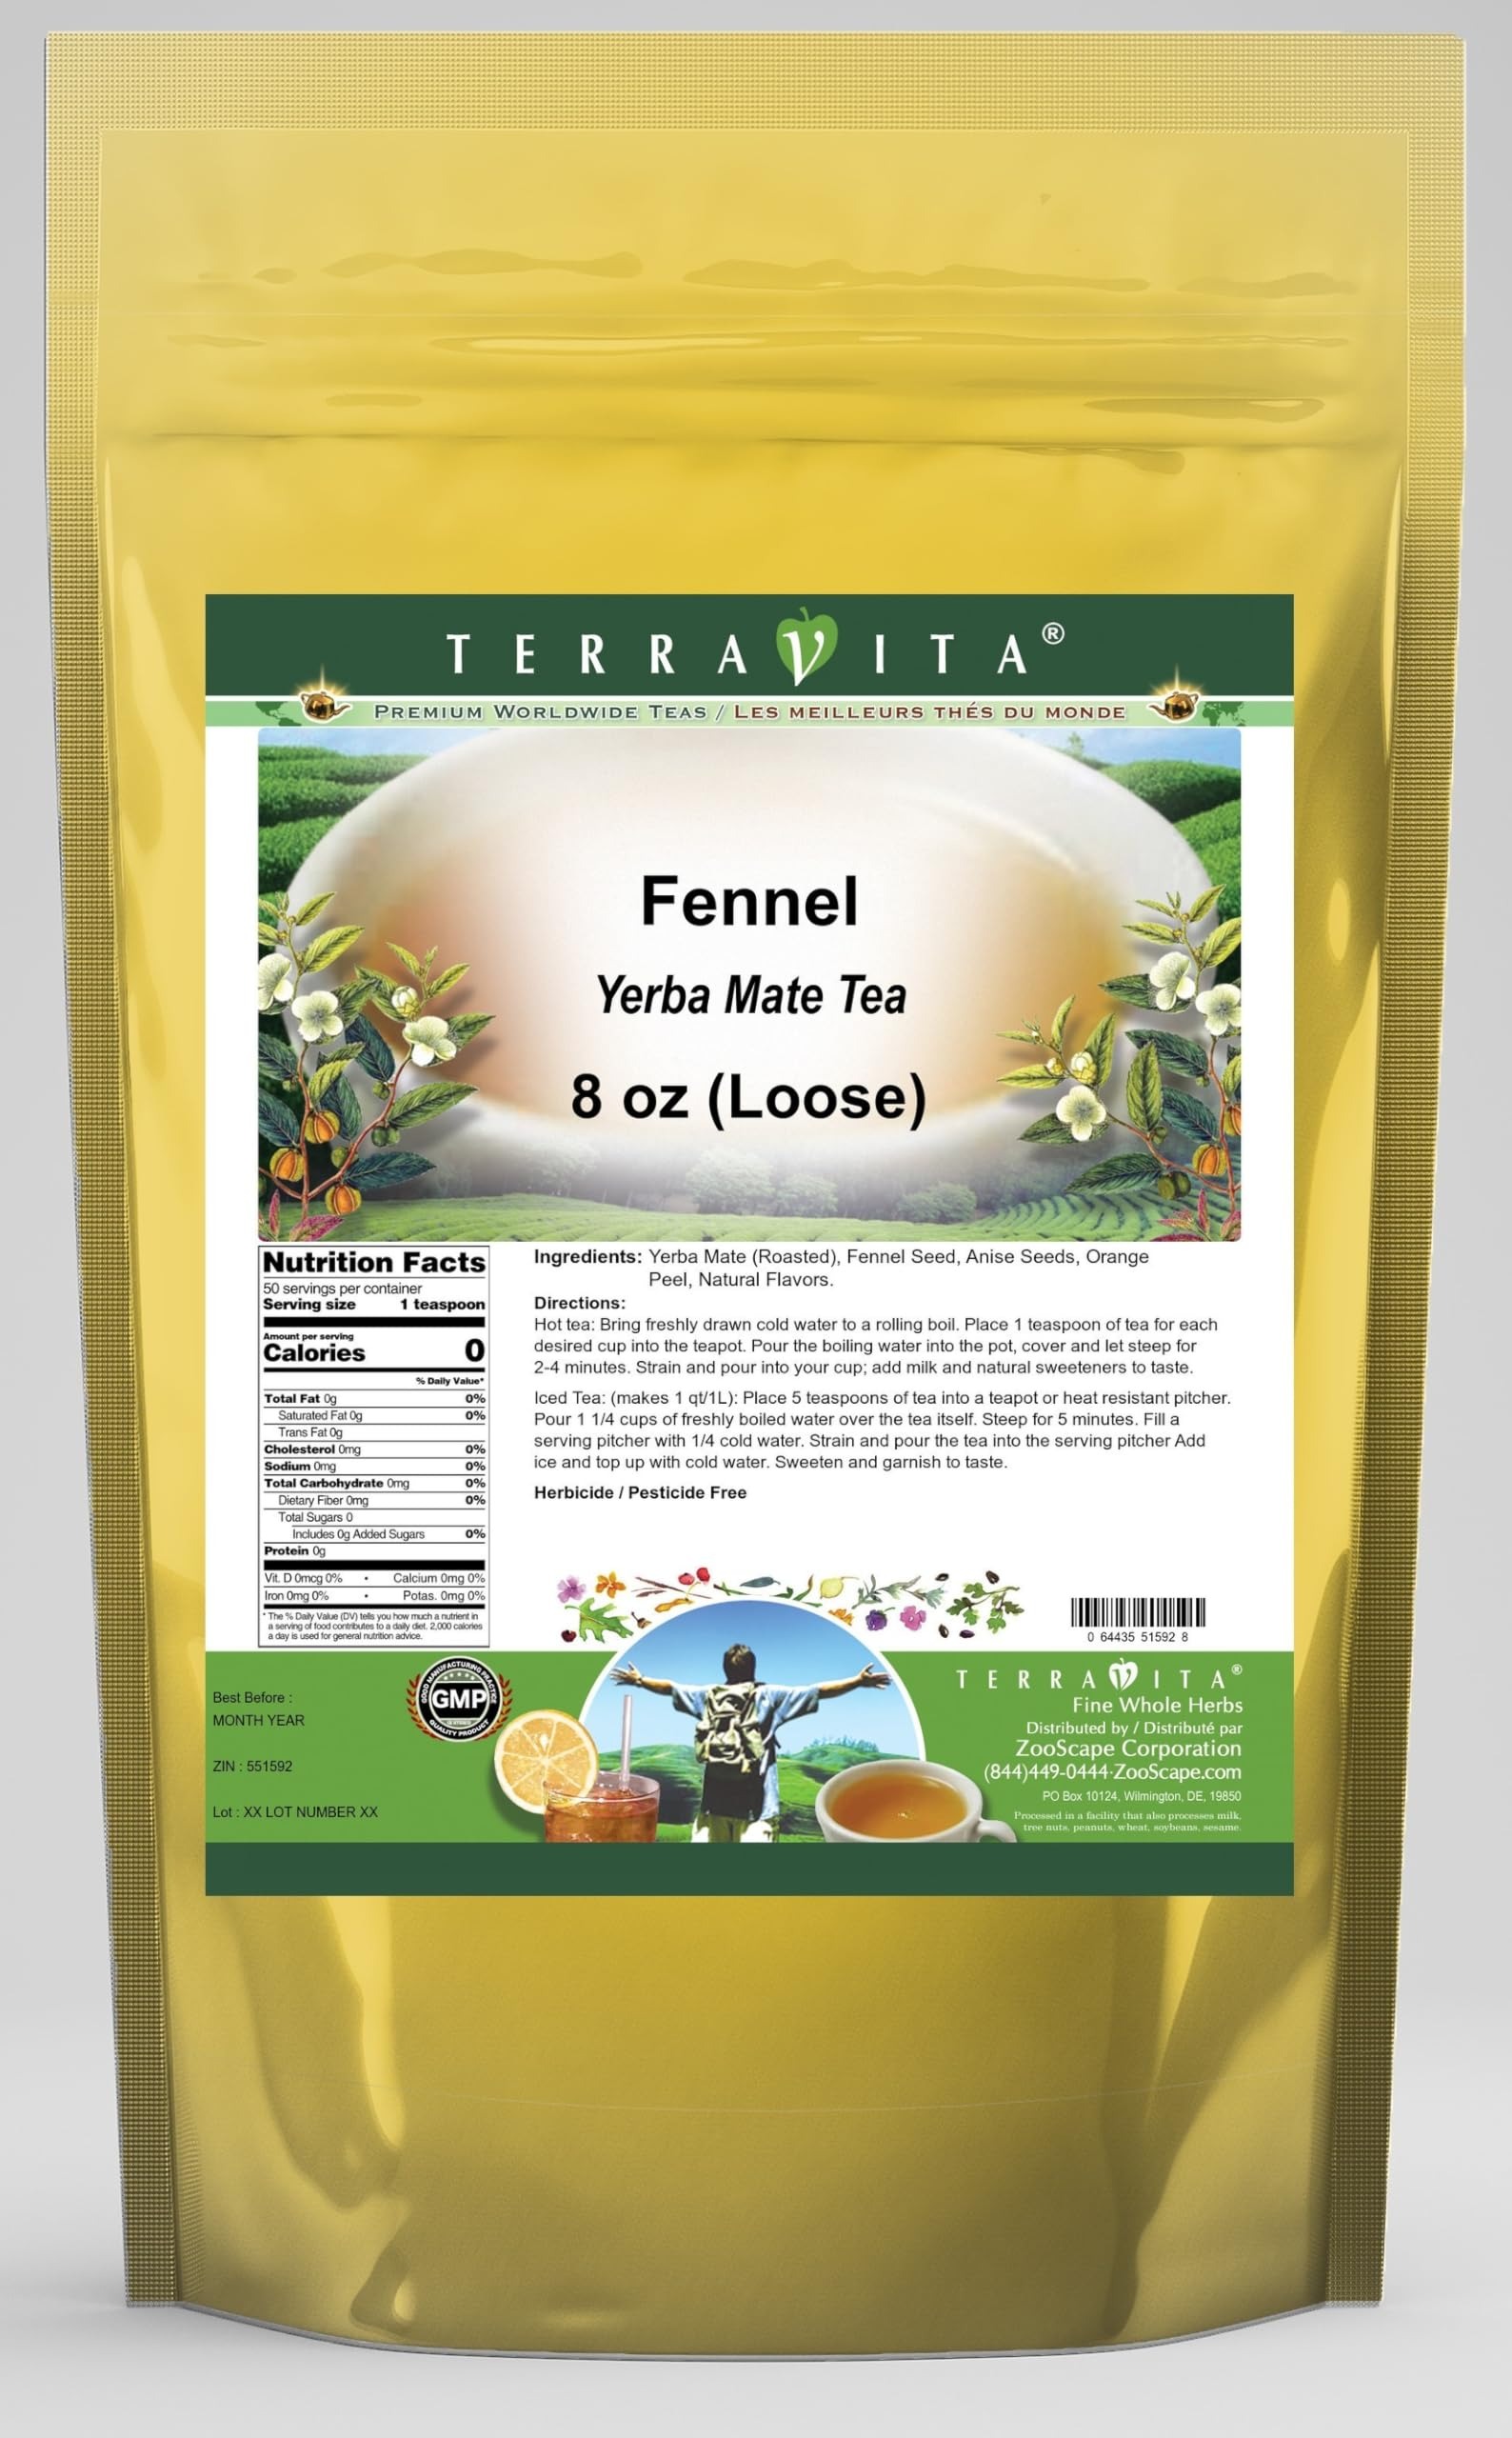
Item Name: Fennel Yerba Mate Tea (Loose) (8 oz, ZIN: 551592) - 2 Pack
Bullet Point 1: Our Fennel Yerba Mate tea is a scrumptuous all-natural flavored Yerba Mate coffee substitute with Fennel Seed, Anise Seeds and Orange Peel that will refresh you with its terrific taste! You will enjoy the earthy and acidity-free Fennel aroma and flavor again and again! - Ingredients: Yerba Mate, Fennel Seed, Anise Seeds, Orange Peel and Natural Fennel Flavor.
Bullet Point 2: No fillers.
Bullet Point 3: Manufacturer: TerraVita
Bullet Point 4: Size: 8 oz
Bullet Point 5: Loose Leaf Yerba Mate Tea - Packed in a convenient upright pouch!
Product Description: Our Fennel Yerba Mate tea is a scrumptuous all-natural flavored Yerba Mate coffee substitute with Fennel Seed, Anise Seeds and Orange Peel that will refresh you with its terrific taste! You will enjoy the earthy and acidity-free Fennel aroma and flavor again and again! - Ingredients: Yerba Mate, Fennel Seed, Anise Seeds, Orange Peel and Natural Fennel Flavor. - Hot tea brewing method: Bring freshly drawn cold water to a rolling boil. Place 1 teaspoon of tea for each desired cup into the teapot. Pour the boiling water into the pot, cover and let steep for 2-4 minutes. Strain and pour into your cup; add milk and natural sweeteners to taste. - Iced tea brewing method: (to make 1 liter/quart): Place 5 teaspoons of tea into a teapot or heat resistant pitcher. Pour 1 1/4 cups of freshly boiled water over the tea itself. Steep for 5 minutes. Fill a serving pitcher with 1/4 cold water. Strain and pour the tea into the serving pitcher Add ice and top up with cold water. Sweeten and garnish to taste. - TerraVita is an exclusive line of premium-quality, natural source products that use only the finest, purest and most potent ingredients found around the world. TerraVita is hallmarked by the highest possible standards of purity, potency, stability and freshness. All of our products are prepared with the highest elements of quality control, from raw materials through the entire manufacturing process, up to and including the moment that the bottles or bags are sealed for freshness and shipped out to you. Our highest possible standards are certified by independent laboratories and backed by our personal guarantee. - TerraVita exists to meet and ensure your family's health and wellness without the harmful effects of chemicals and health products. We strive to make all of our products a
Value: 16.0
Unit: Ounce

Price: 50.19